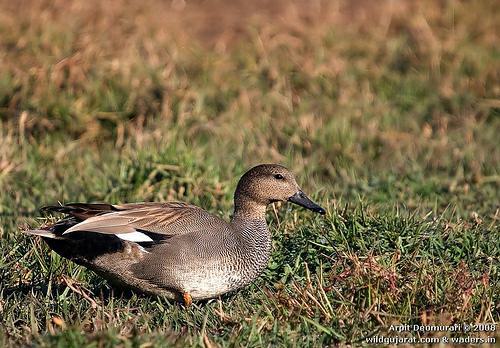
A photo of a gadwall